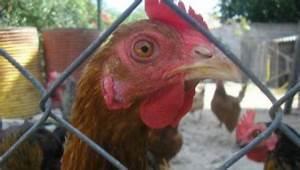
chicken